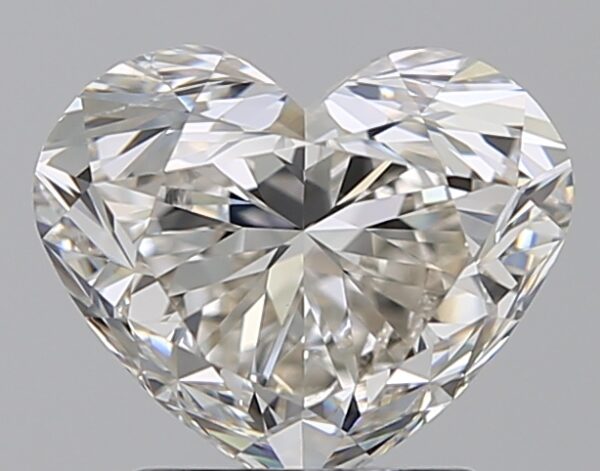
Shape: heart
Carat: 2
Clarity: SI1
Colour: I
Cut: VG
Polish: EX
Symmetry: EX
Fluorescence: N
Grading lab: GIA
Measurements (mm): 7.18 x 8.61 x 5.21